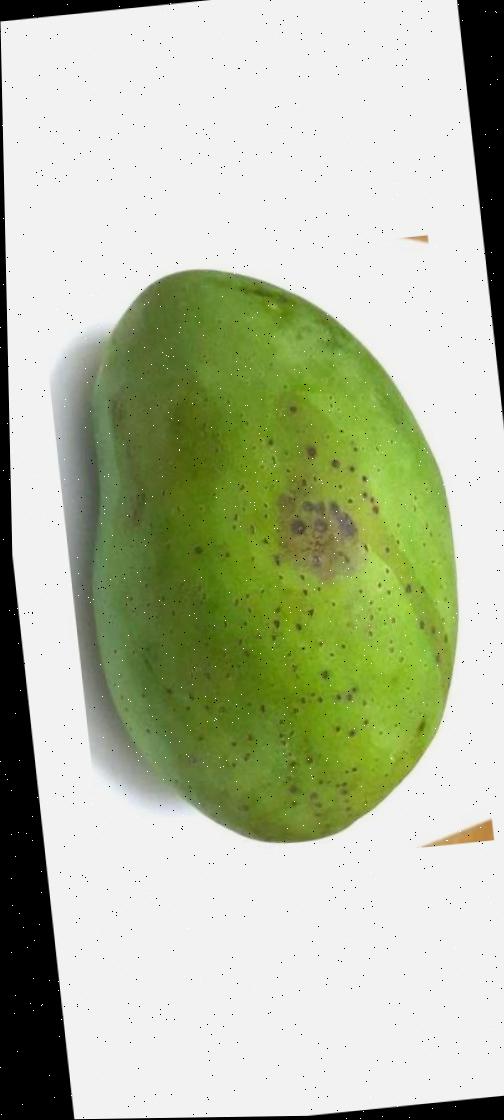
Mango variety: Fazli Shurmai